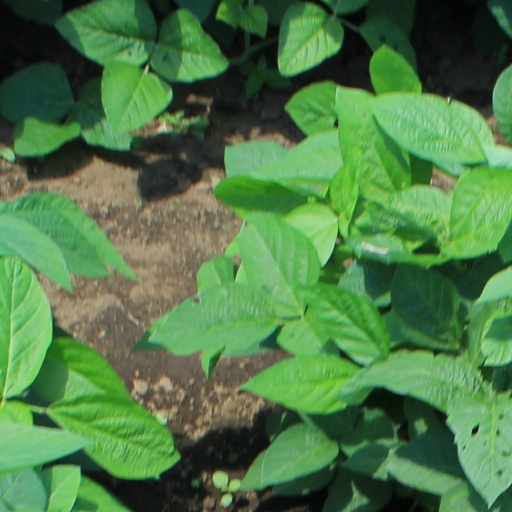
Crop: soybean